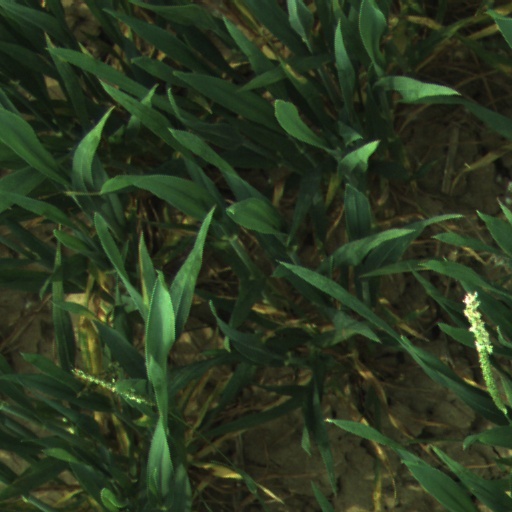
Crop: wheat